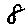
Label: 8